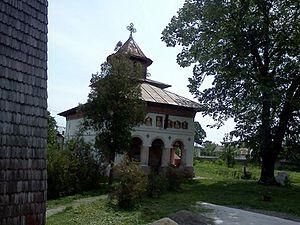
Mănești est une commune roumaine du județ de Prahova, dans la région historique de Valachie et dans la région de développement du Sud.